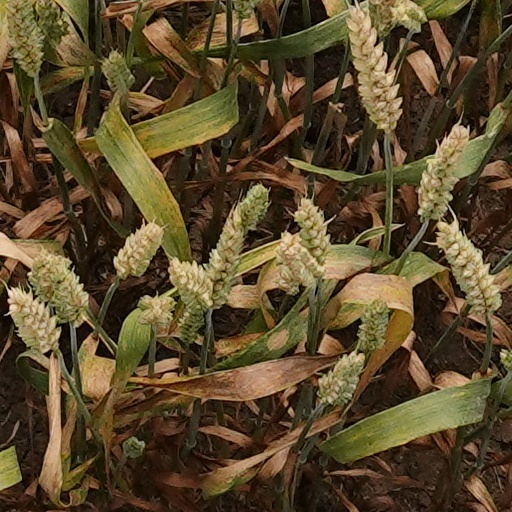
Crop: wheat